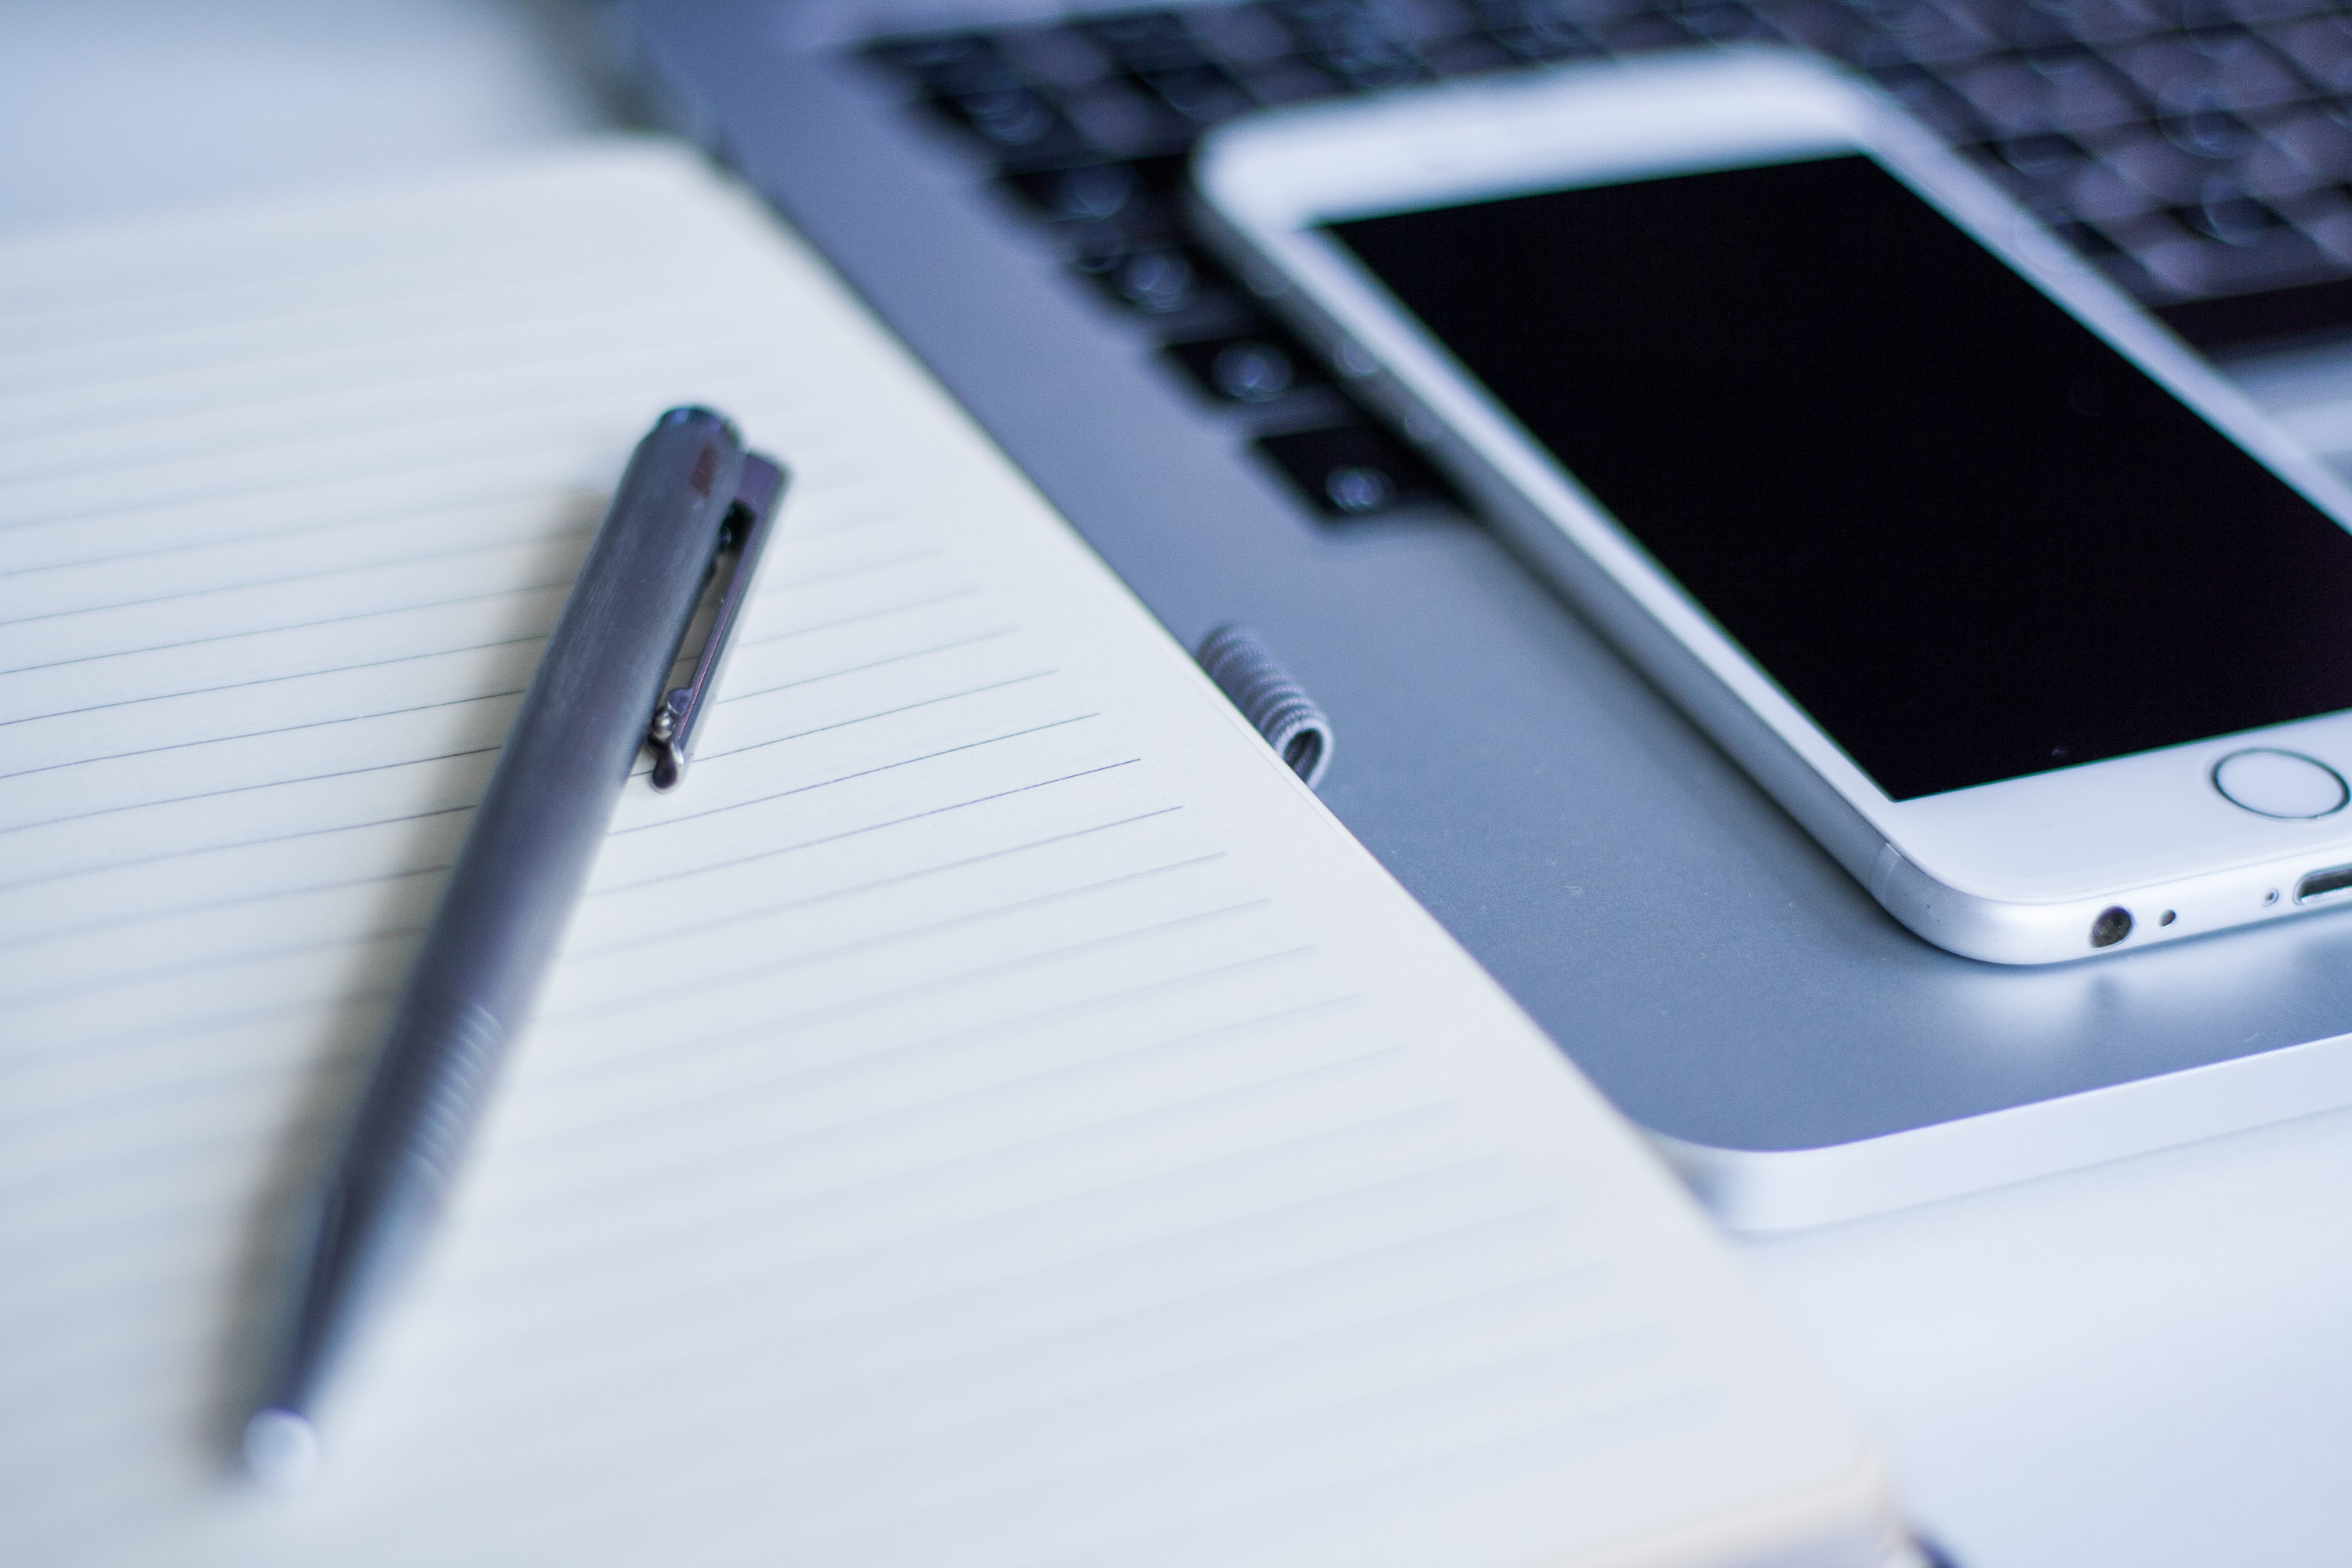
gadget, electronic device, technology, smartphone, iphone, mobile phone, pen, communication device, stylus, Material property, portable communications device, ball pen, electronics, ipod touch